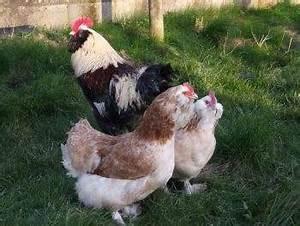
chicken